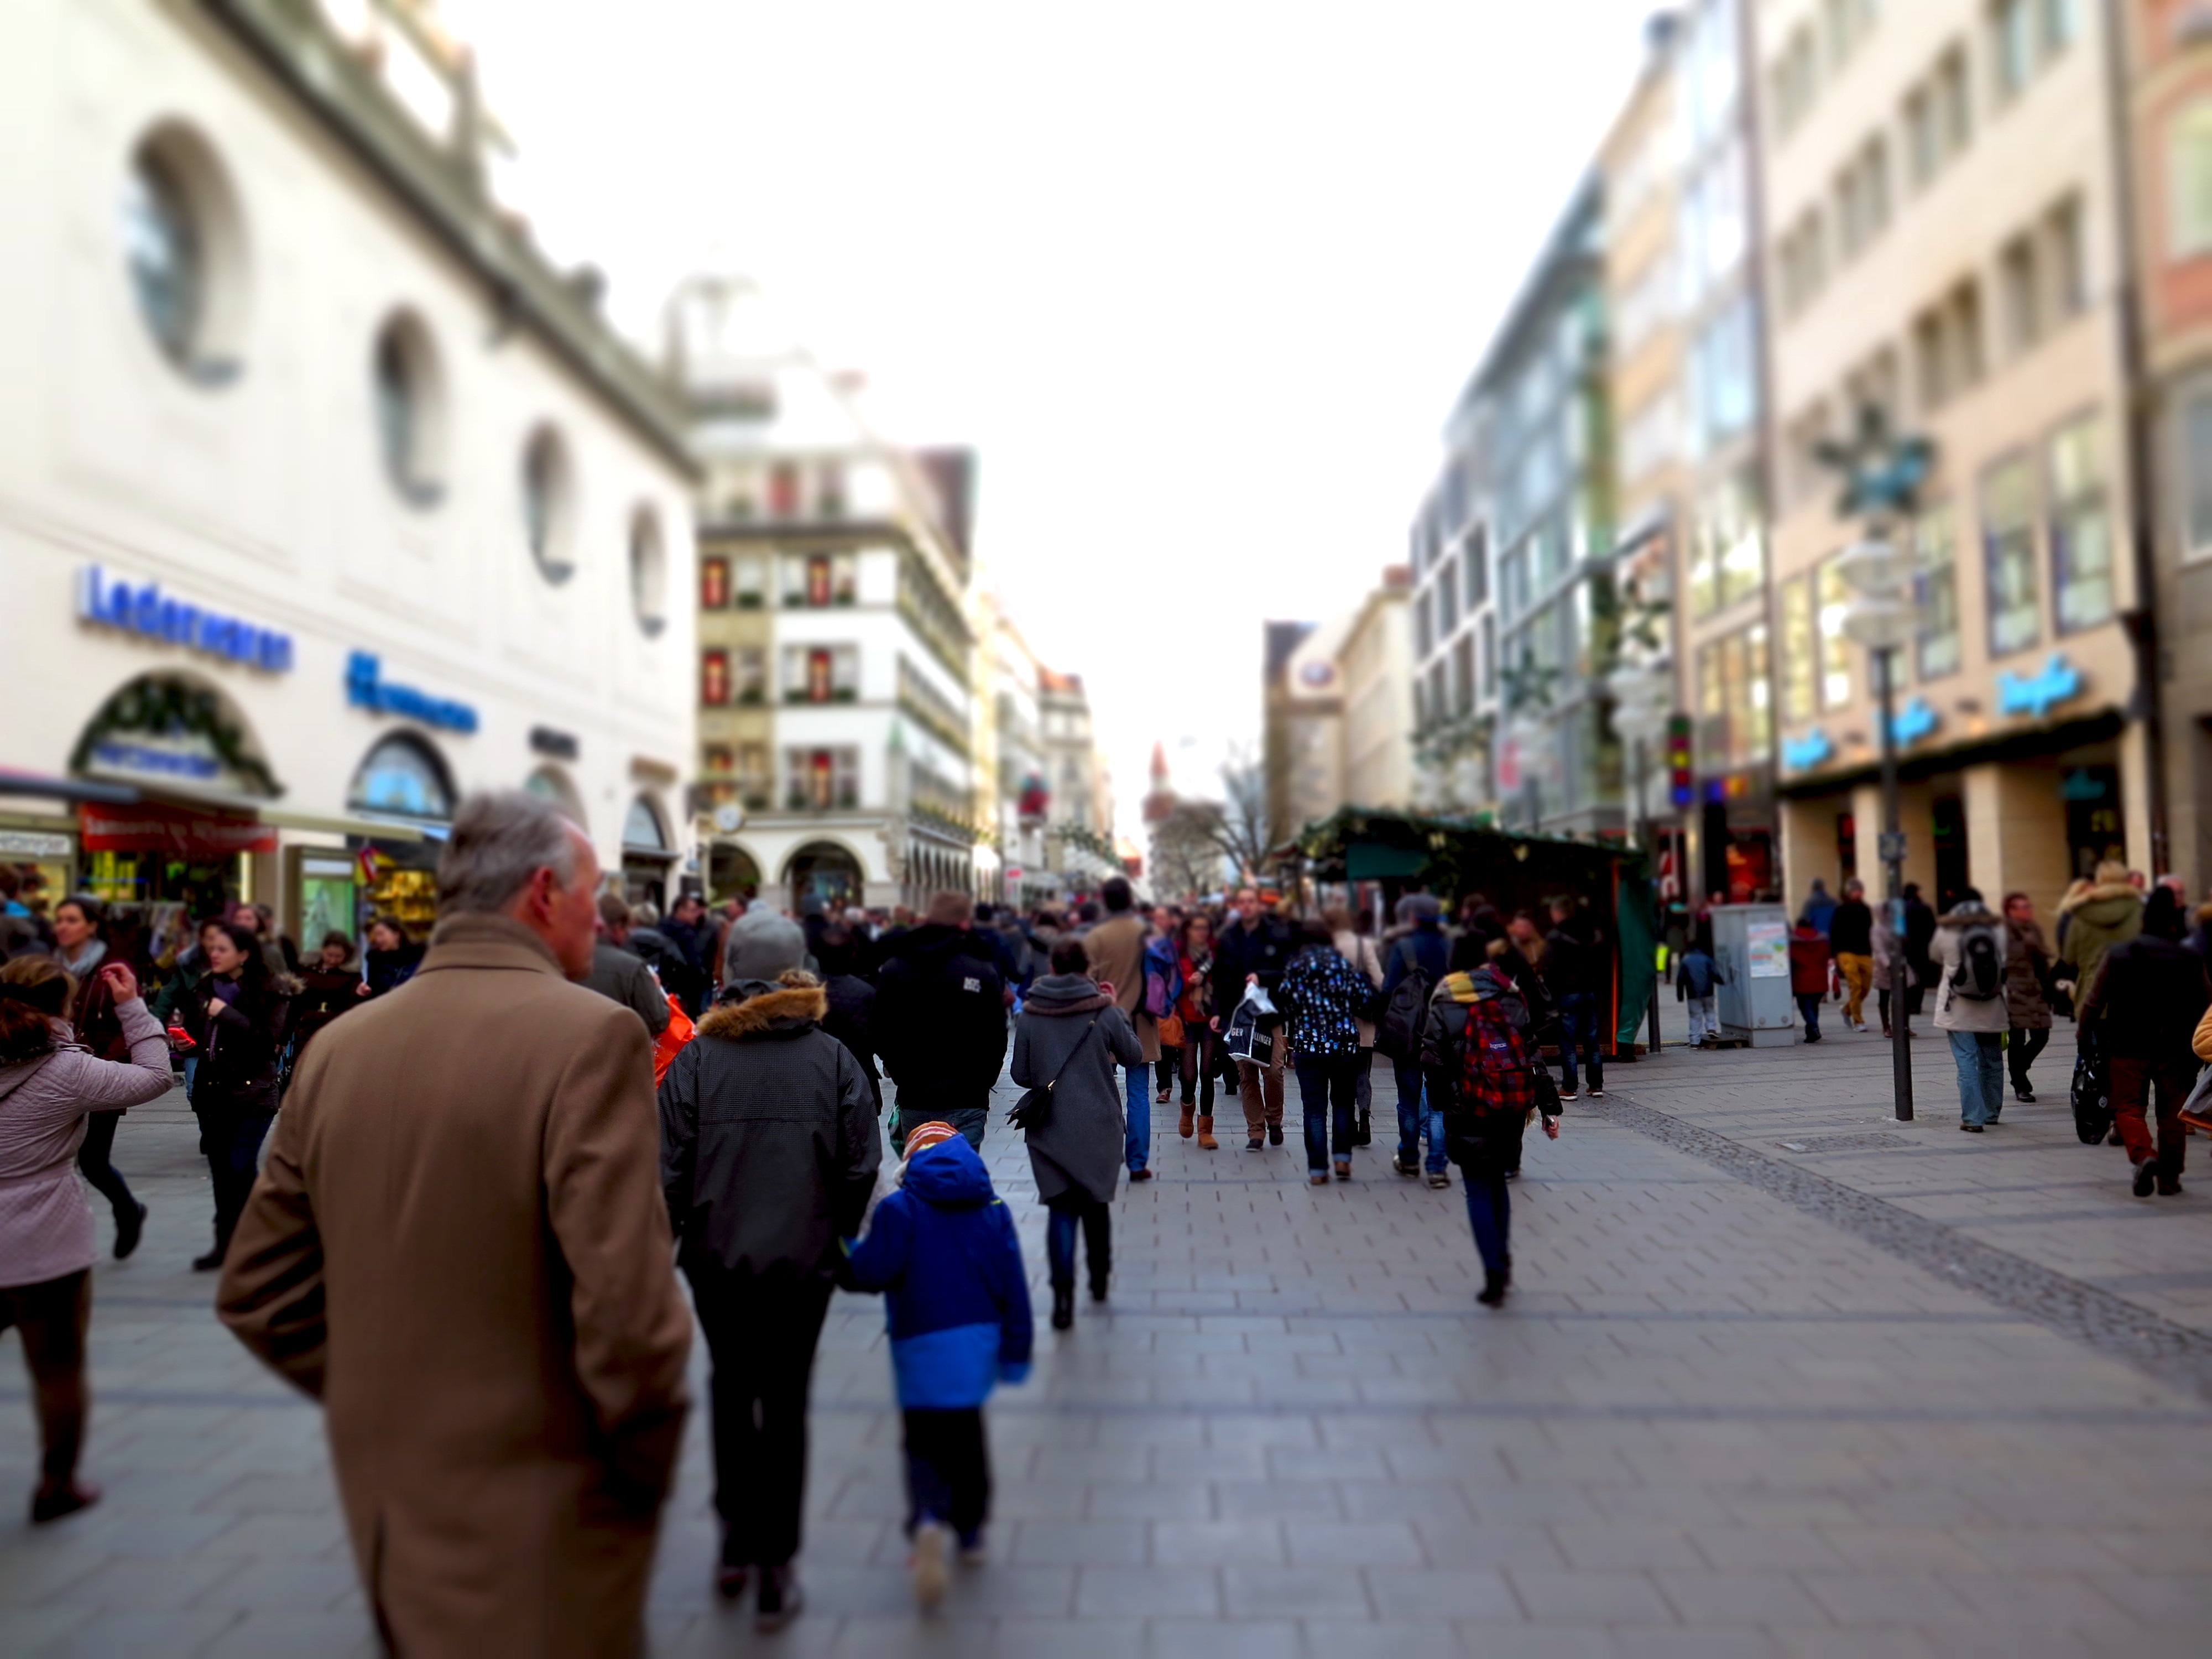
pedestrian, people, road, street, town, city, crowd, downtown, plaza, shopping, tourism, public space, christmas time, shops, infrastructure, fray, munich, out of focus, pedestrian zone, shopping street, human settlement